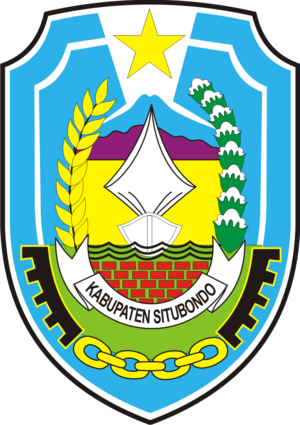
Le kabupaten de Situbondo, en indonésien Kabupaten Situbondo, est un kabupaten d'Indonésie situé dans la province de Java oriental.